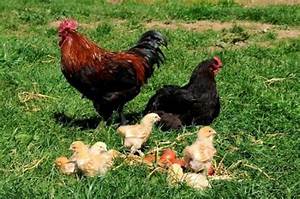
Label: gallina